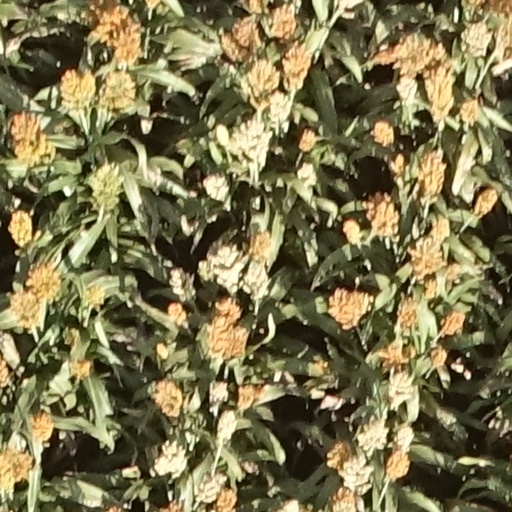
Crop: sorghum